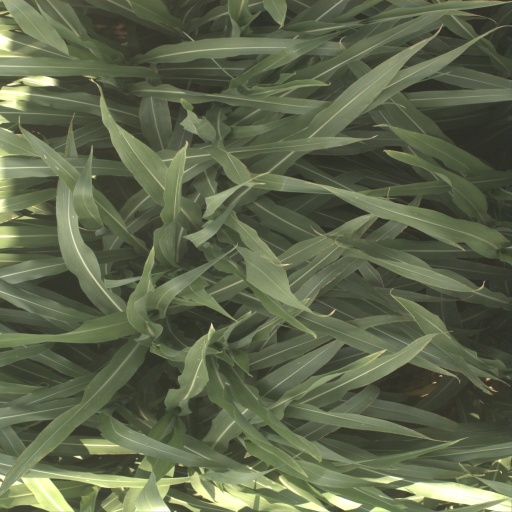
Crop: sorghum